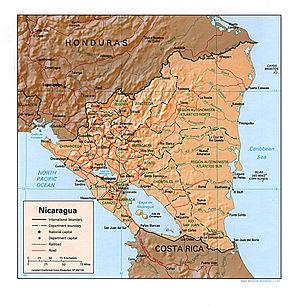
Le Nicaragua est un pays d'Amérique centrale entouré par la mer des Caraïbes à l'est, l'océan Pacifique à l'ouest, le Costa Rica au sud, et le Honduras au nord.